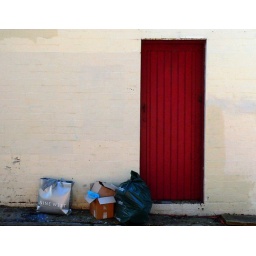
in urban Newtown a red door with a few parcels for collection.